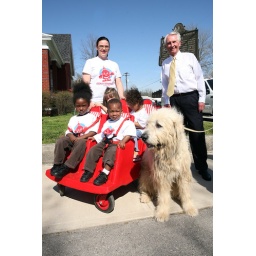
Unveiling of highway sign that publicizes the childhood home of author Robert Penn Warren in Guthrie.